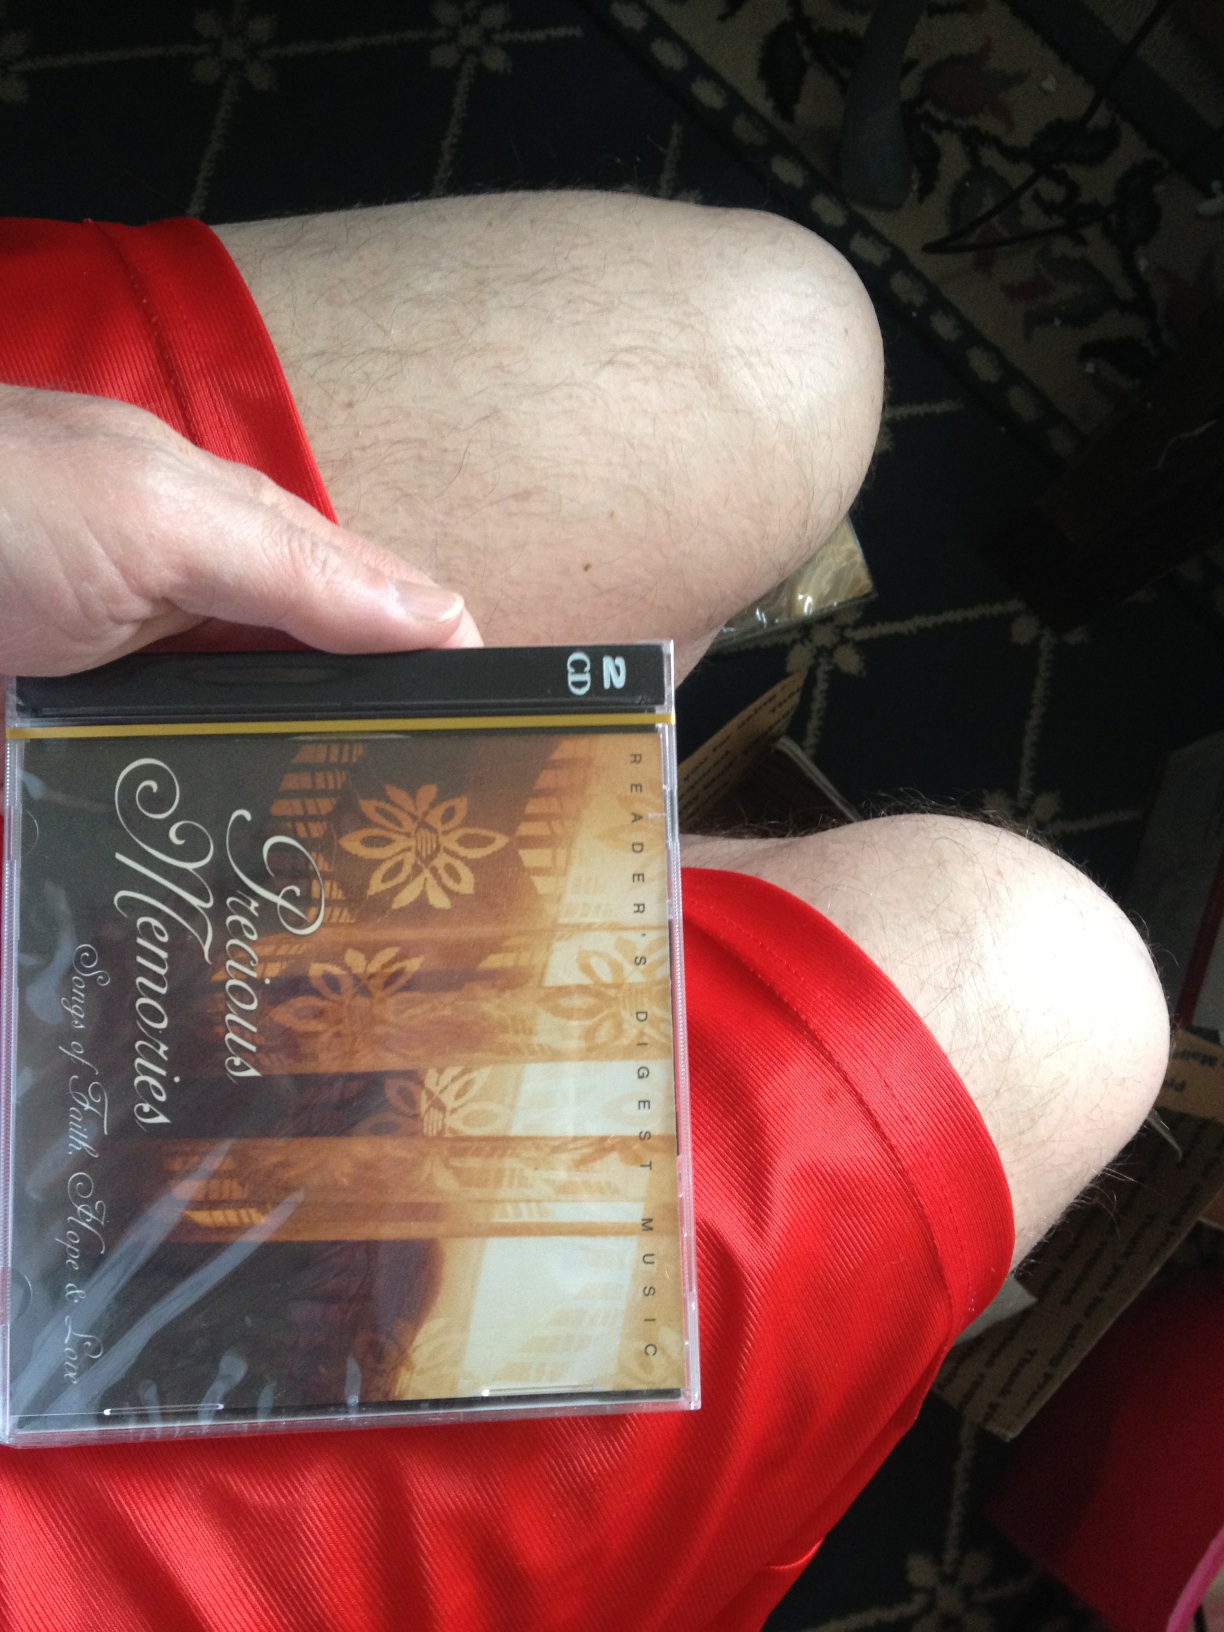Question: What is this title?
Answer: precious memories